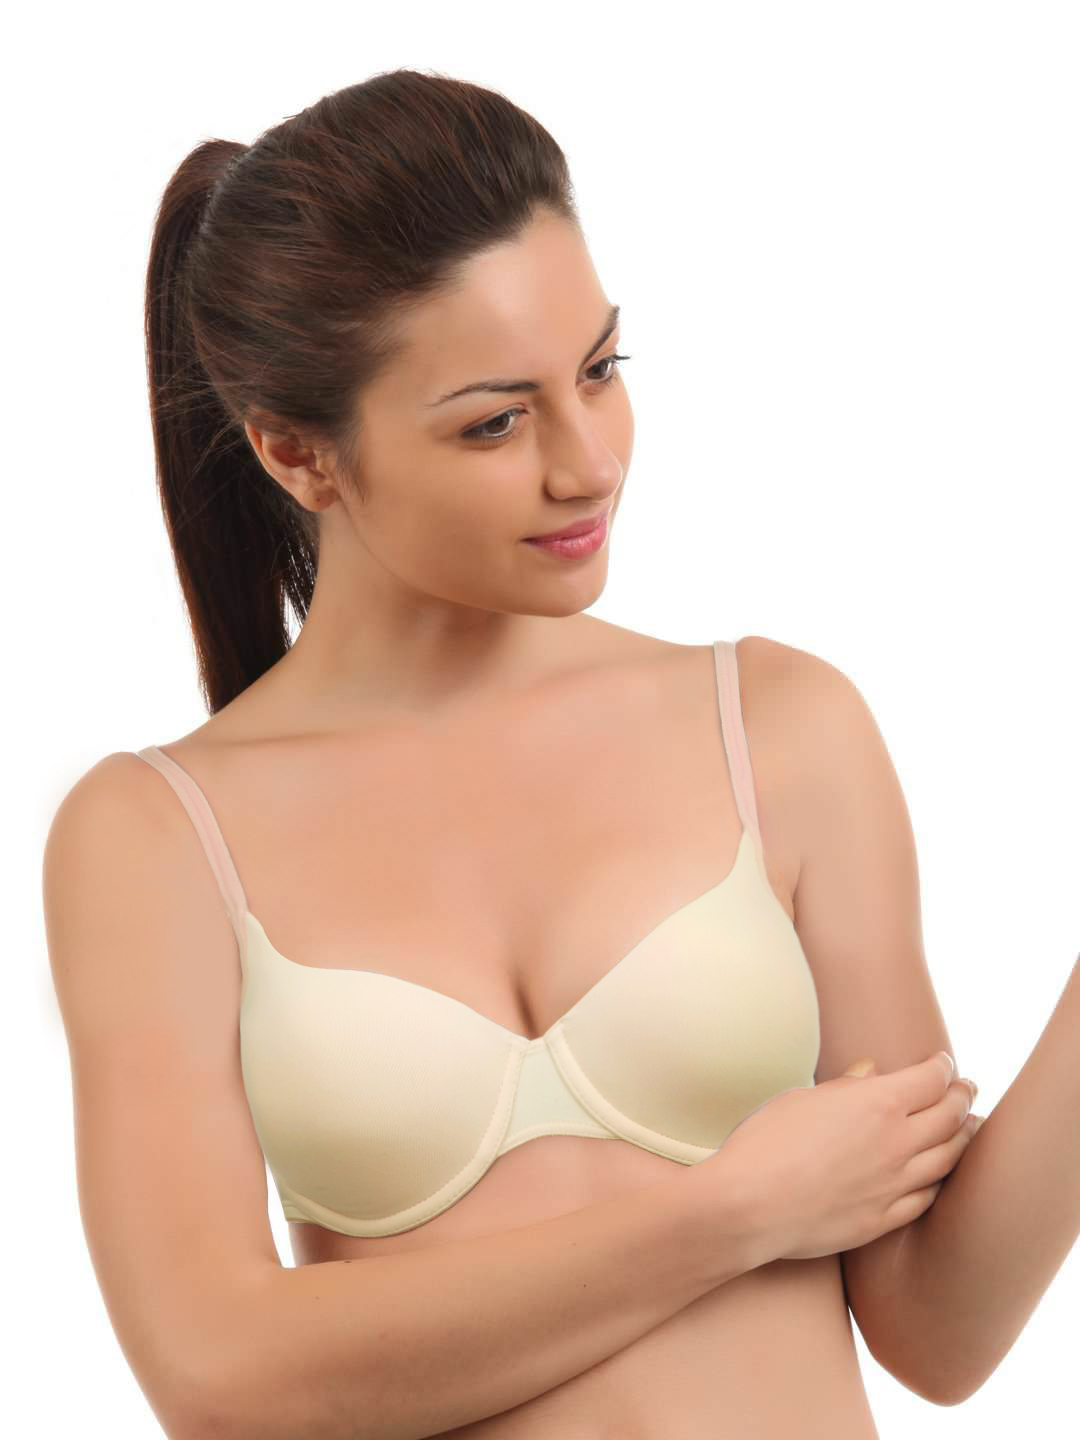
Amante Cream-Coloured Full-Coverage T-shirt Bra BCSM11
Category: Apparel / Innerwear / Bra
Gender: Women
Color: Cream
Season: Winter 2015
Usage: Casual